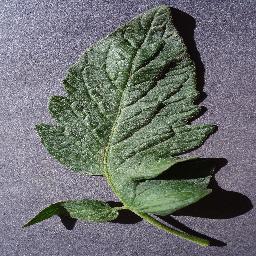
Label: Tomato___healthy